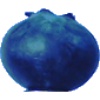
Label: huckleberry